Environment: real
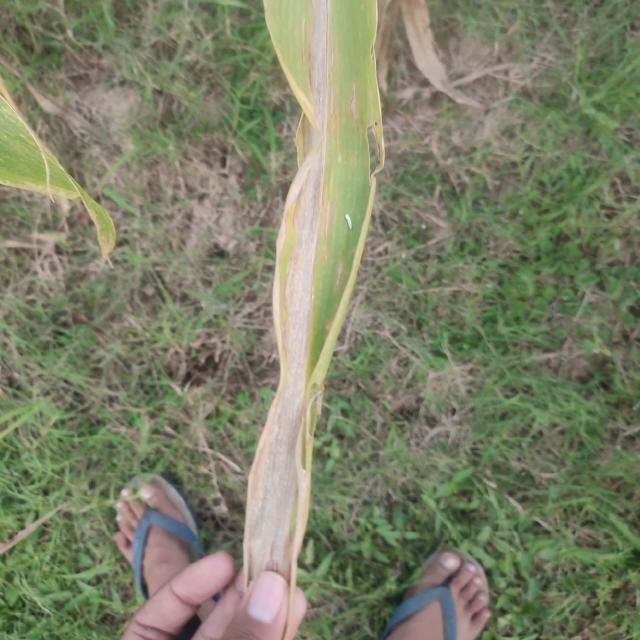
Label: nitrogen_deficiency